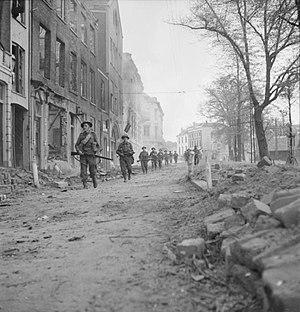
L'opération Anger fut une opération militaire menée par les Alliés dans le but de libérer définitivement la ville néerlandaise d'Arnhem, alors aux mains des Allemands. Conduite dans les dernières semaines de la guerre, elle se déroula du 12 au 16 avril 1945. Elle est également connue sous le nom de seconde bataille d'Arnhem ou de Libération d'Arnhem.